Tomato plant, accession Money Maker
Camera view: tilt-top (135 deg); turntable rotation: 90 degrees
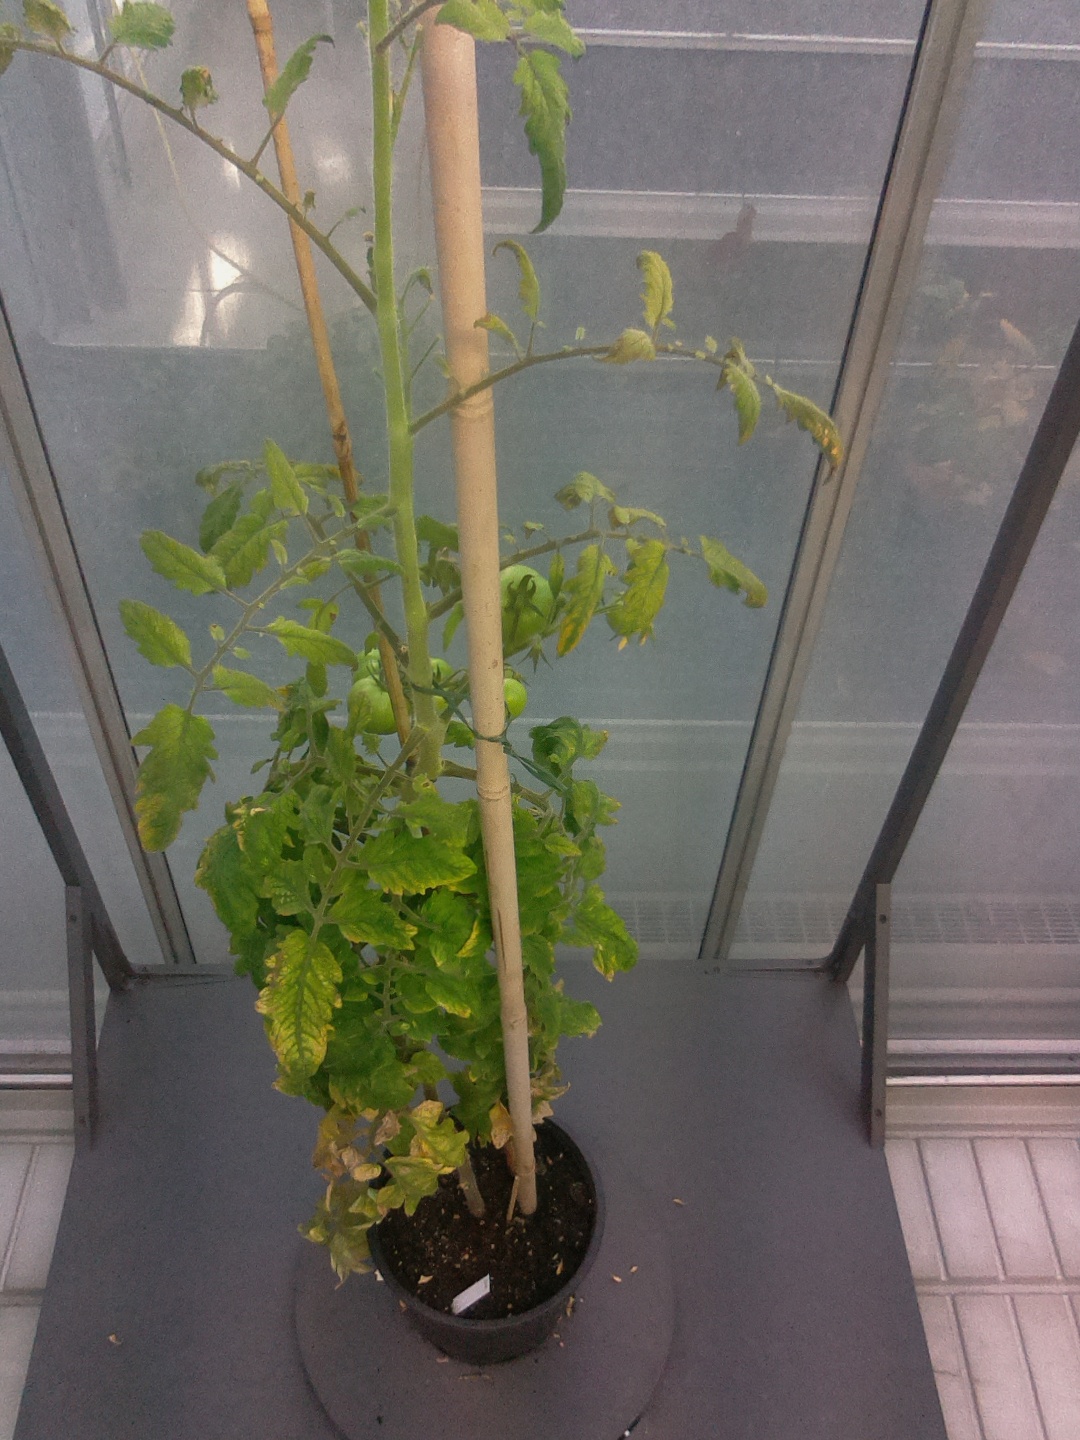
BBCH growth stage 78: 80% -90% of final fruit size